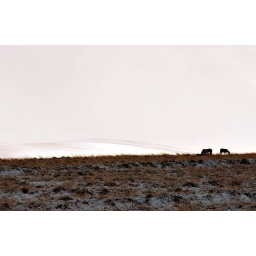
Taken in oktober from a mountain road in the north of Iceland, snow all around, glacier in the background.